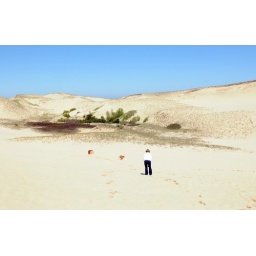
Molly had a blast running free on the sand dunes in Provincetown. She ran up, down and all around!